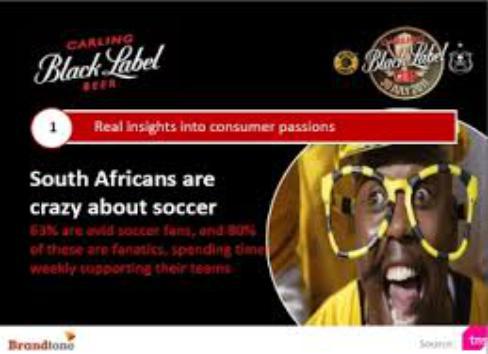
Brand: Carling Black Label
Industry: Food